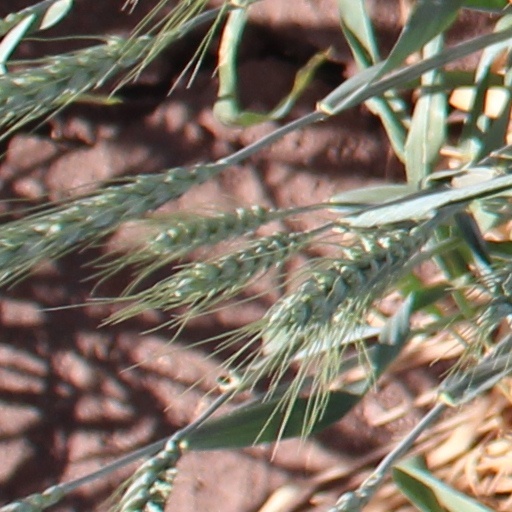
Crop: wheat